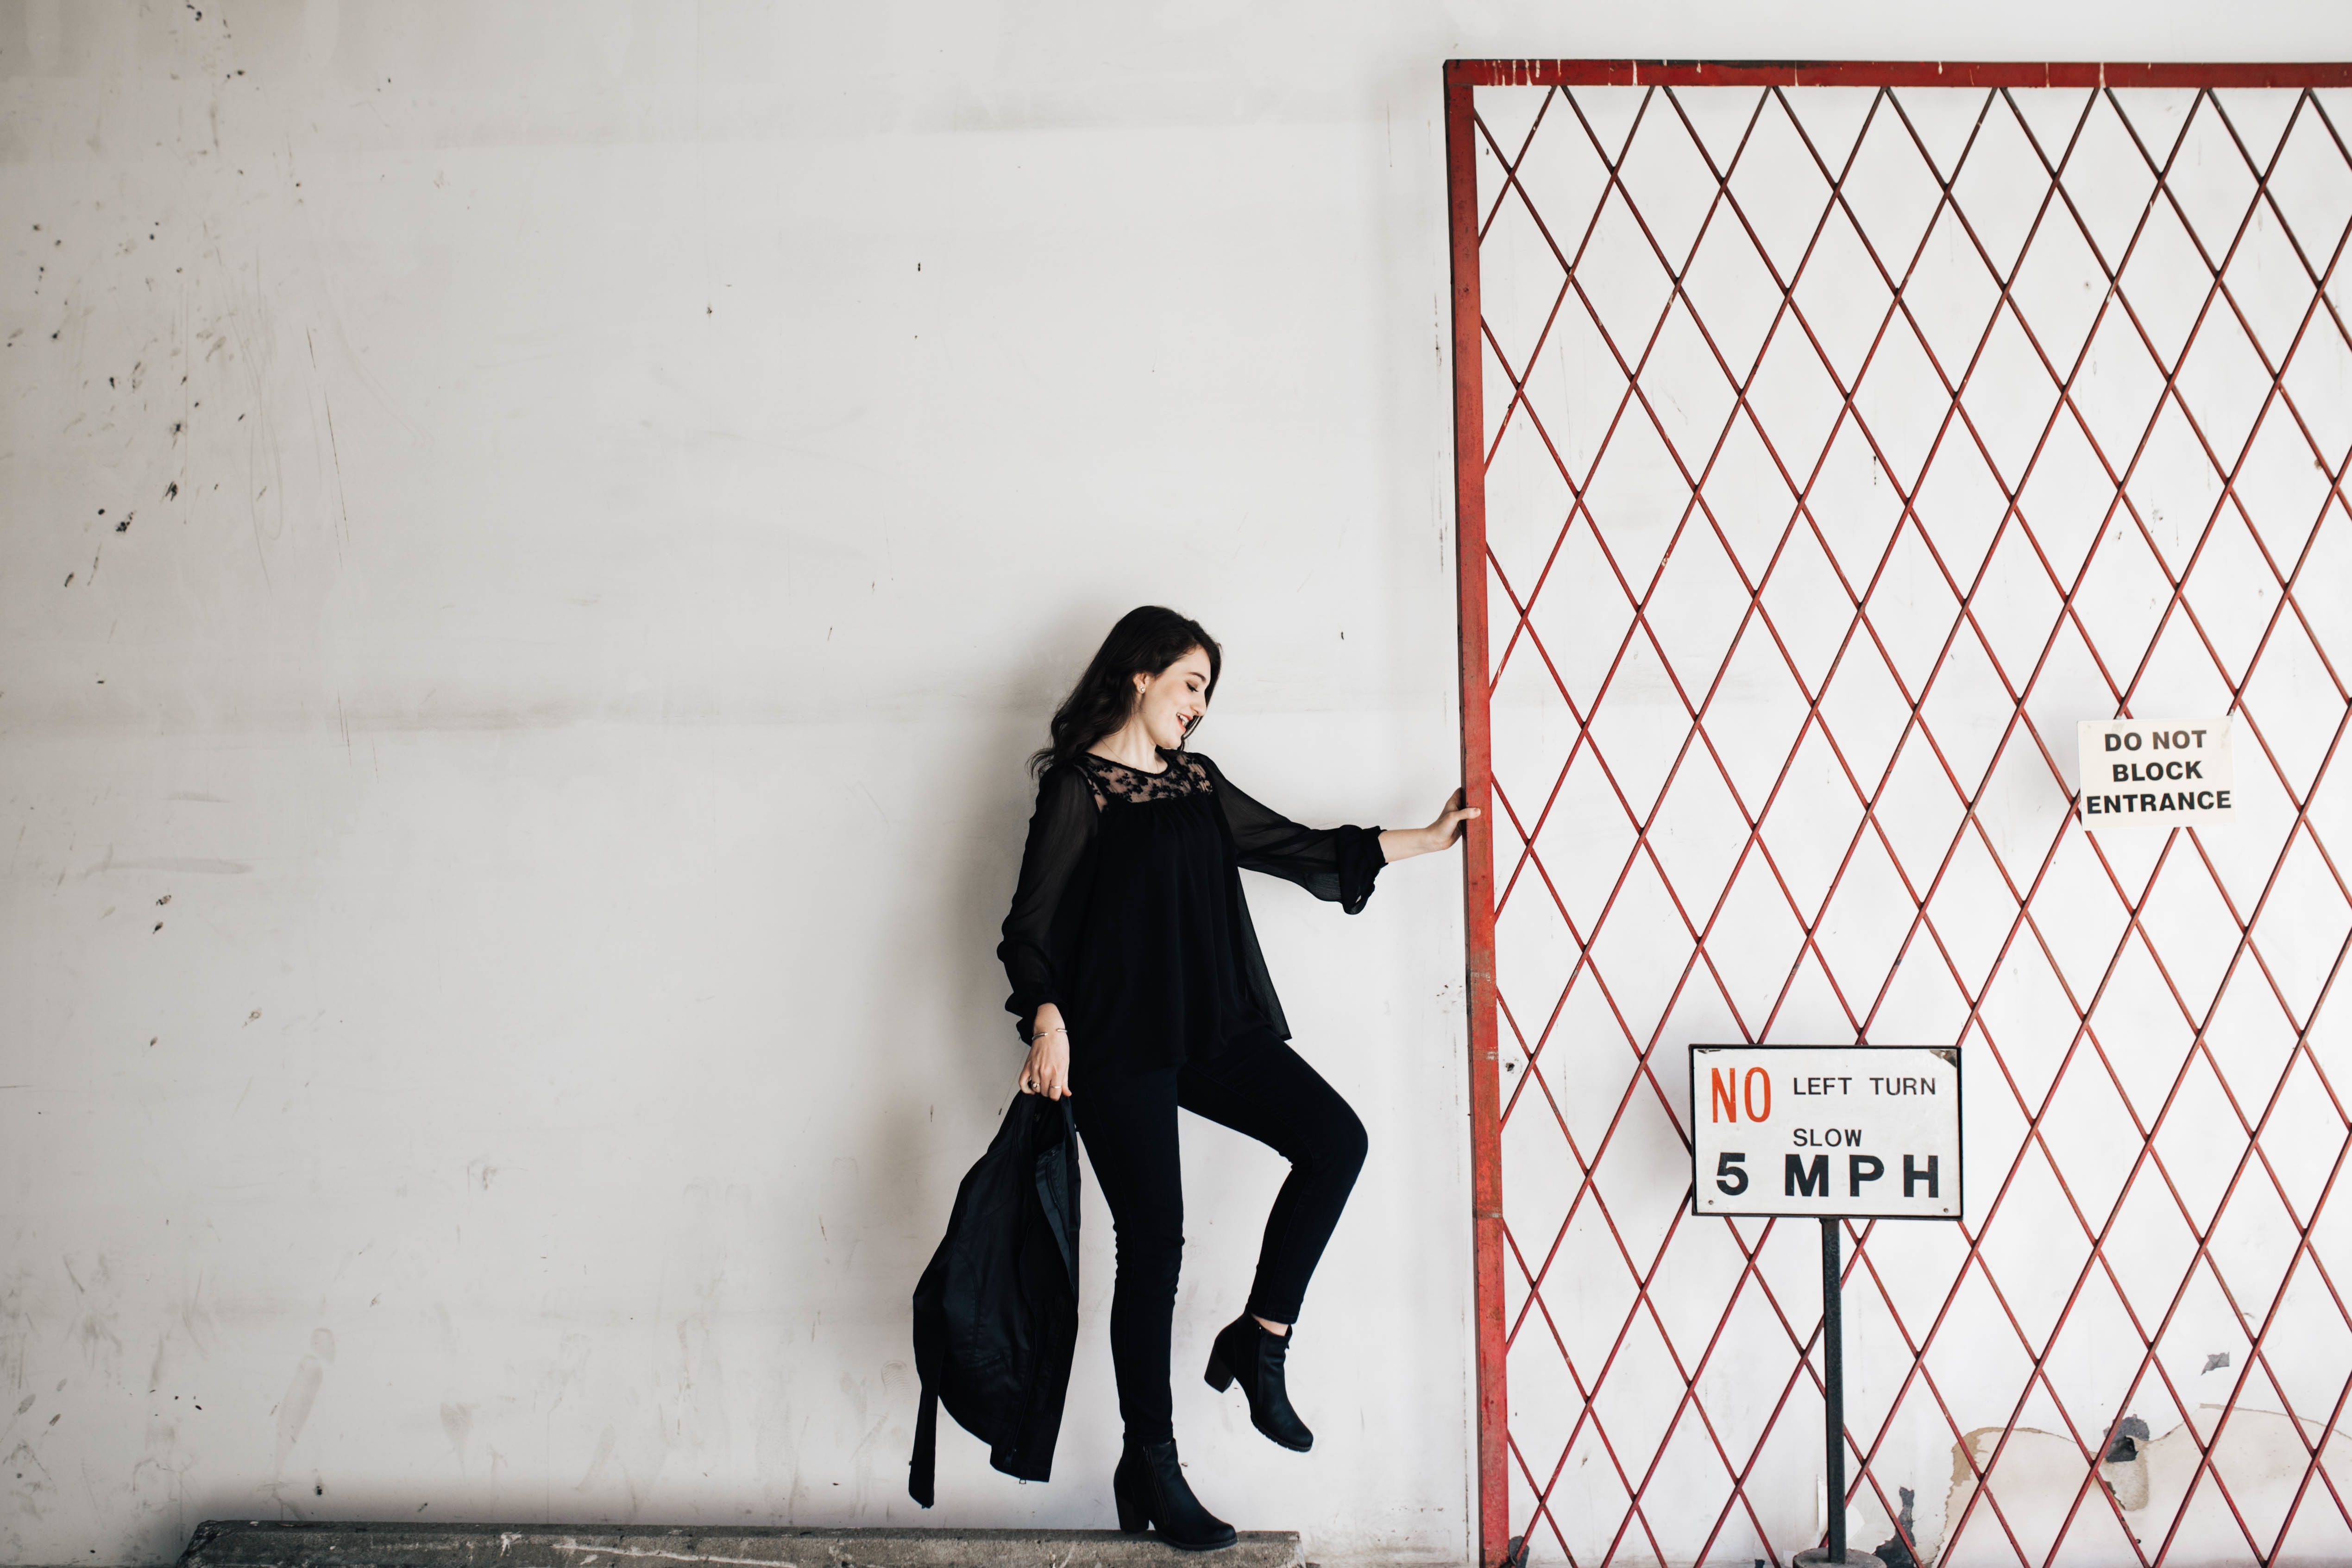
person, girl, woman, white, female, carefree, spring, red, fashion, professional, black, smiling, smile, caucasian, outdoors, art, happy, photograph, image, casual, attractive, adult, woman happy, photo shoot, happy woman, traffic signs